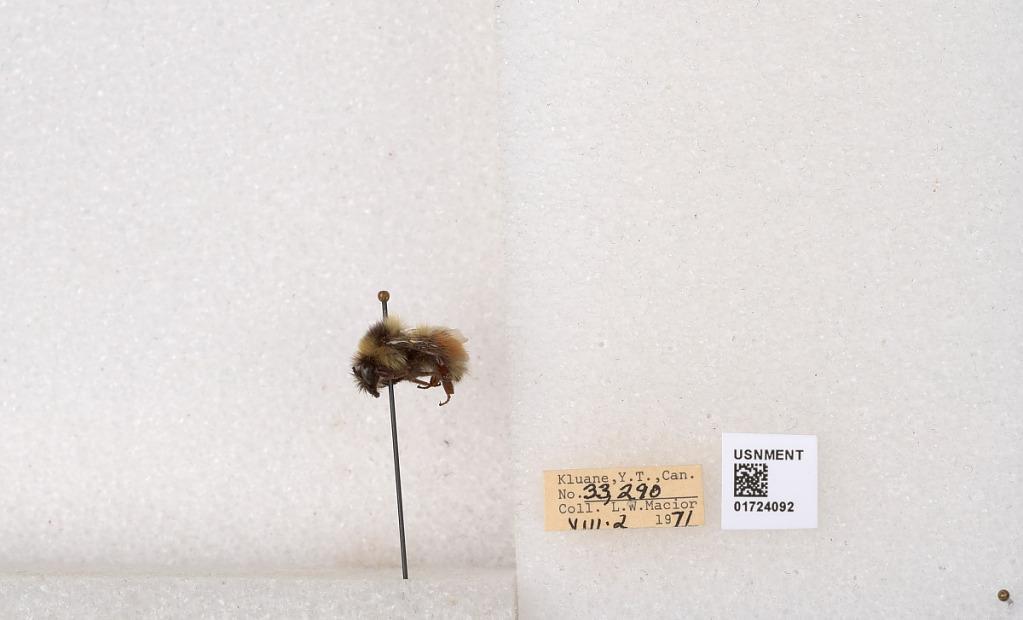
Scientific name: Bombus (Pyrobombus) sylvicola Kirby
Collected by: L. Macior
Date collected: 1971-8-2
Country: Canada
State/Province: Yukon Teritory
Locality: Kluane National Park and Reserve
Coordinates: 60.7493, -139.504